La Pulquería

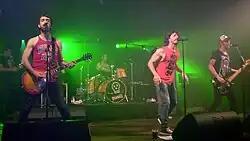
La Pulquería, musical group from Valencia, Spain, performing in Valladolid. 2011

La Pulquería is a Spanish punk rock band named for Pulque dispensaries. They represent a fusion of ska, punk rock, mariachi, and Mexican rock.